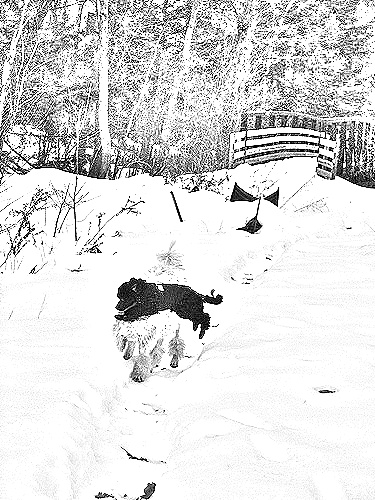
Portrait style: Sketch Portrait